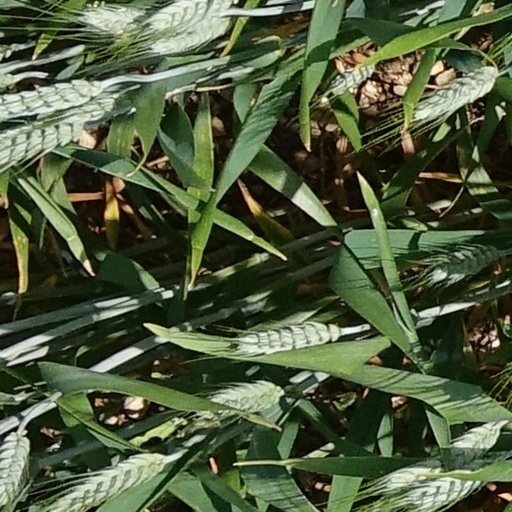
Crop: wheat